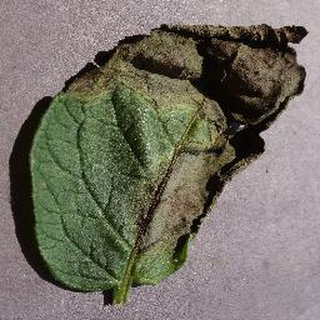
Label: potato_late_blight